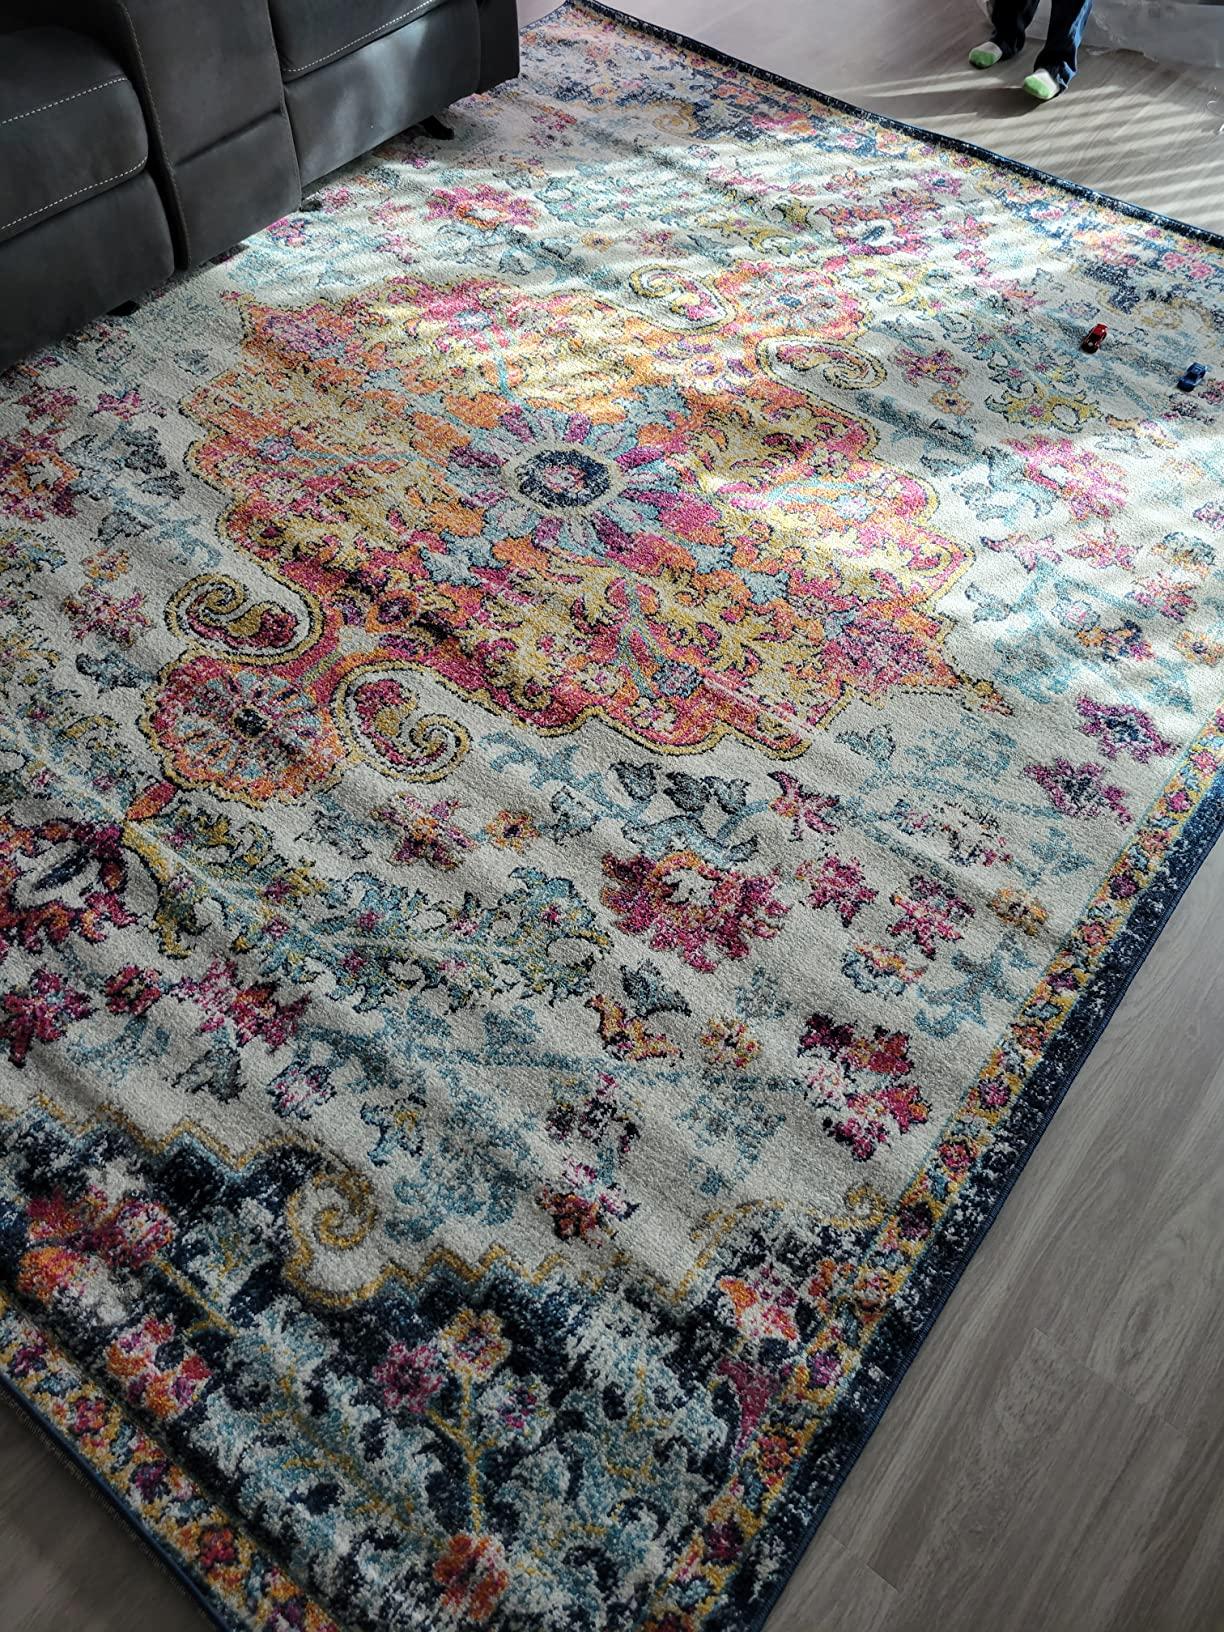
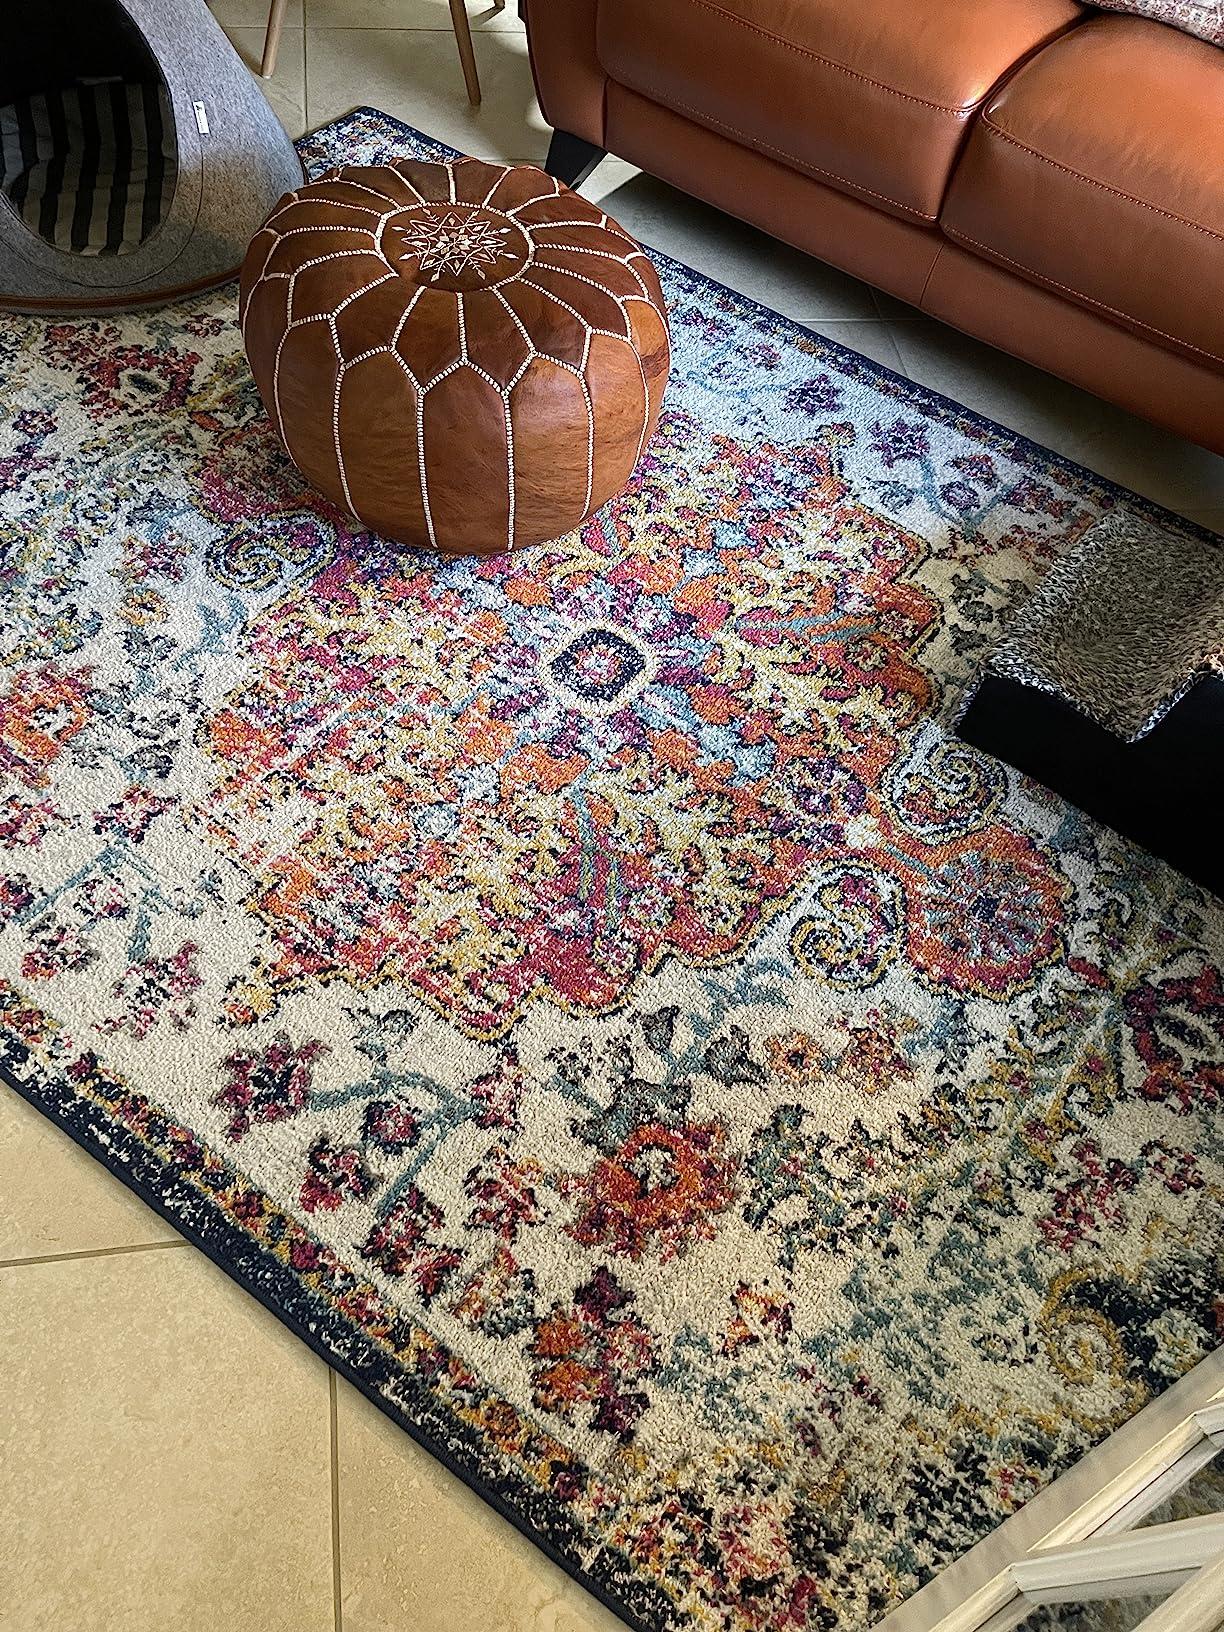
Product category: misc
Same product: yes